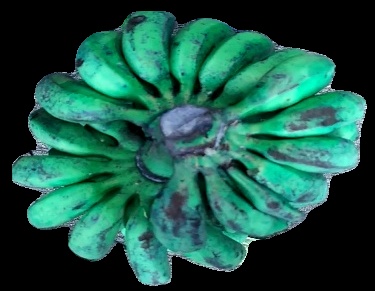
Variety: rasbale
Grade: grade3